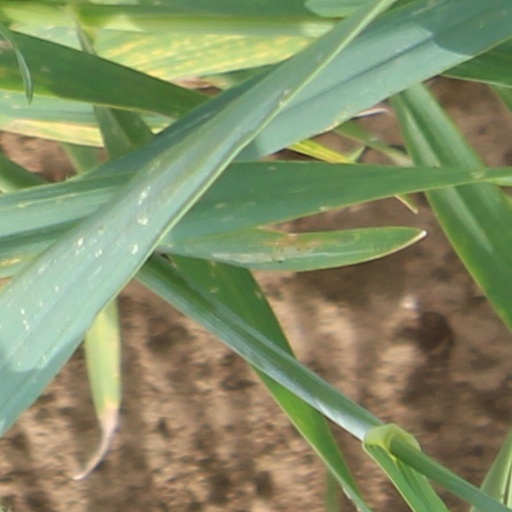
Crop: wheat